Neo-Assyrian Empire

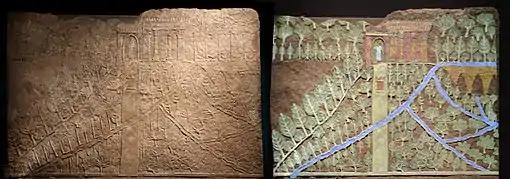
Relief depicting the gardens of Ashurbanipal in Nineveh (left) with a color reconstruction (right). As can be seen on the right side of the relief, the garden featured sophisticated irrigation aqueducts.

In documents describing coronations of Assyrian kings from both the Middle and Neo-Assyrian periods, it is specifically recorded that the king was commanded by Ashur, the Assyrian national deity, to "broaden the land of Ashur" and "extend the land at his feet". The Assyrians saw their empire as being the part of the world overseen and administered by Ashur, through his human agents. In their ideology, the outer realm outside of Assyria was characterized by chaos and the people there were uncivilized, with unfamiliar cultural practices and strange languages. The terrain was also unfamiliar and included environments not found in Assyria itself, such as seas, vast mountain ranges and giant deserts. The mere existence of the "outer realm" was regarded as a threat to the cosmic order within Assyria and as such, it was the king's duty to expand the realm of Ashur and incorporate these strange lands, converting chaos to civilization.